Freedom of religion in Australia

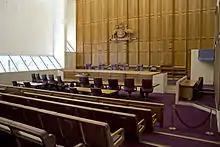
Court 2 of the High Court of Australia, Canberra. The High Court has issued few judgements in direct relation to freedom of religion.

There have been few tests involving religious freedom put before the High Court of Australia. Judgements from the Court are generally considered to interpret the primary piece of legislation relating to religious freedom, Section 116, narrowly.